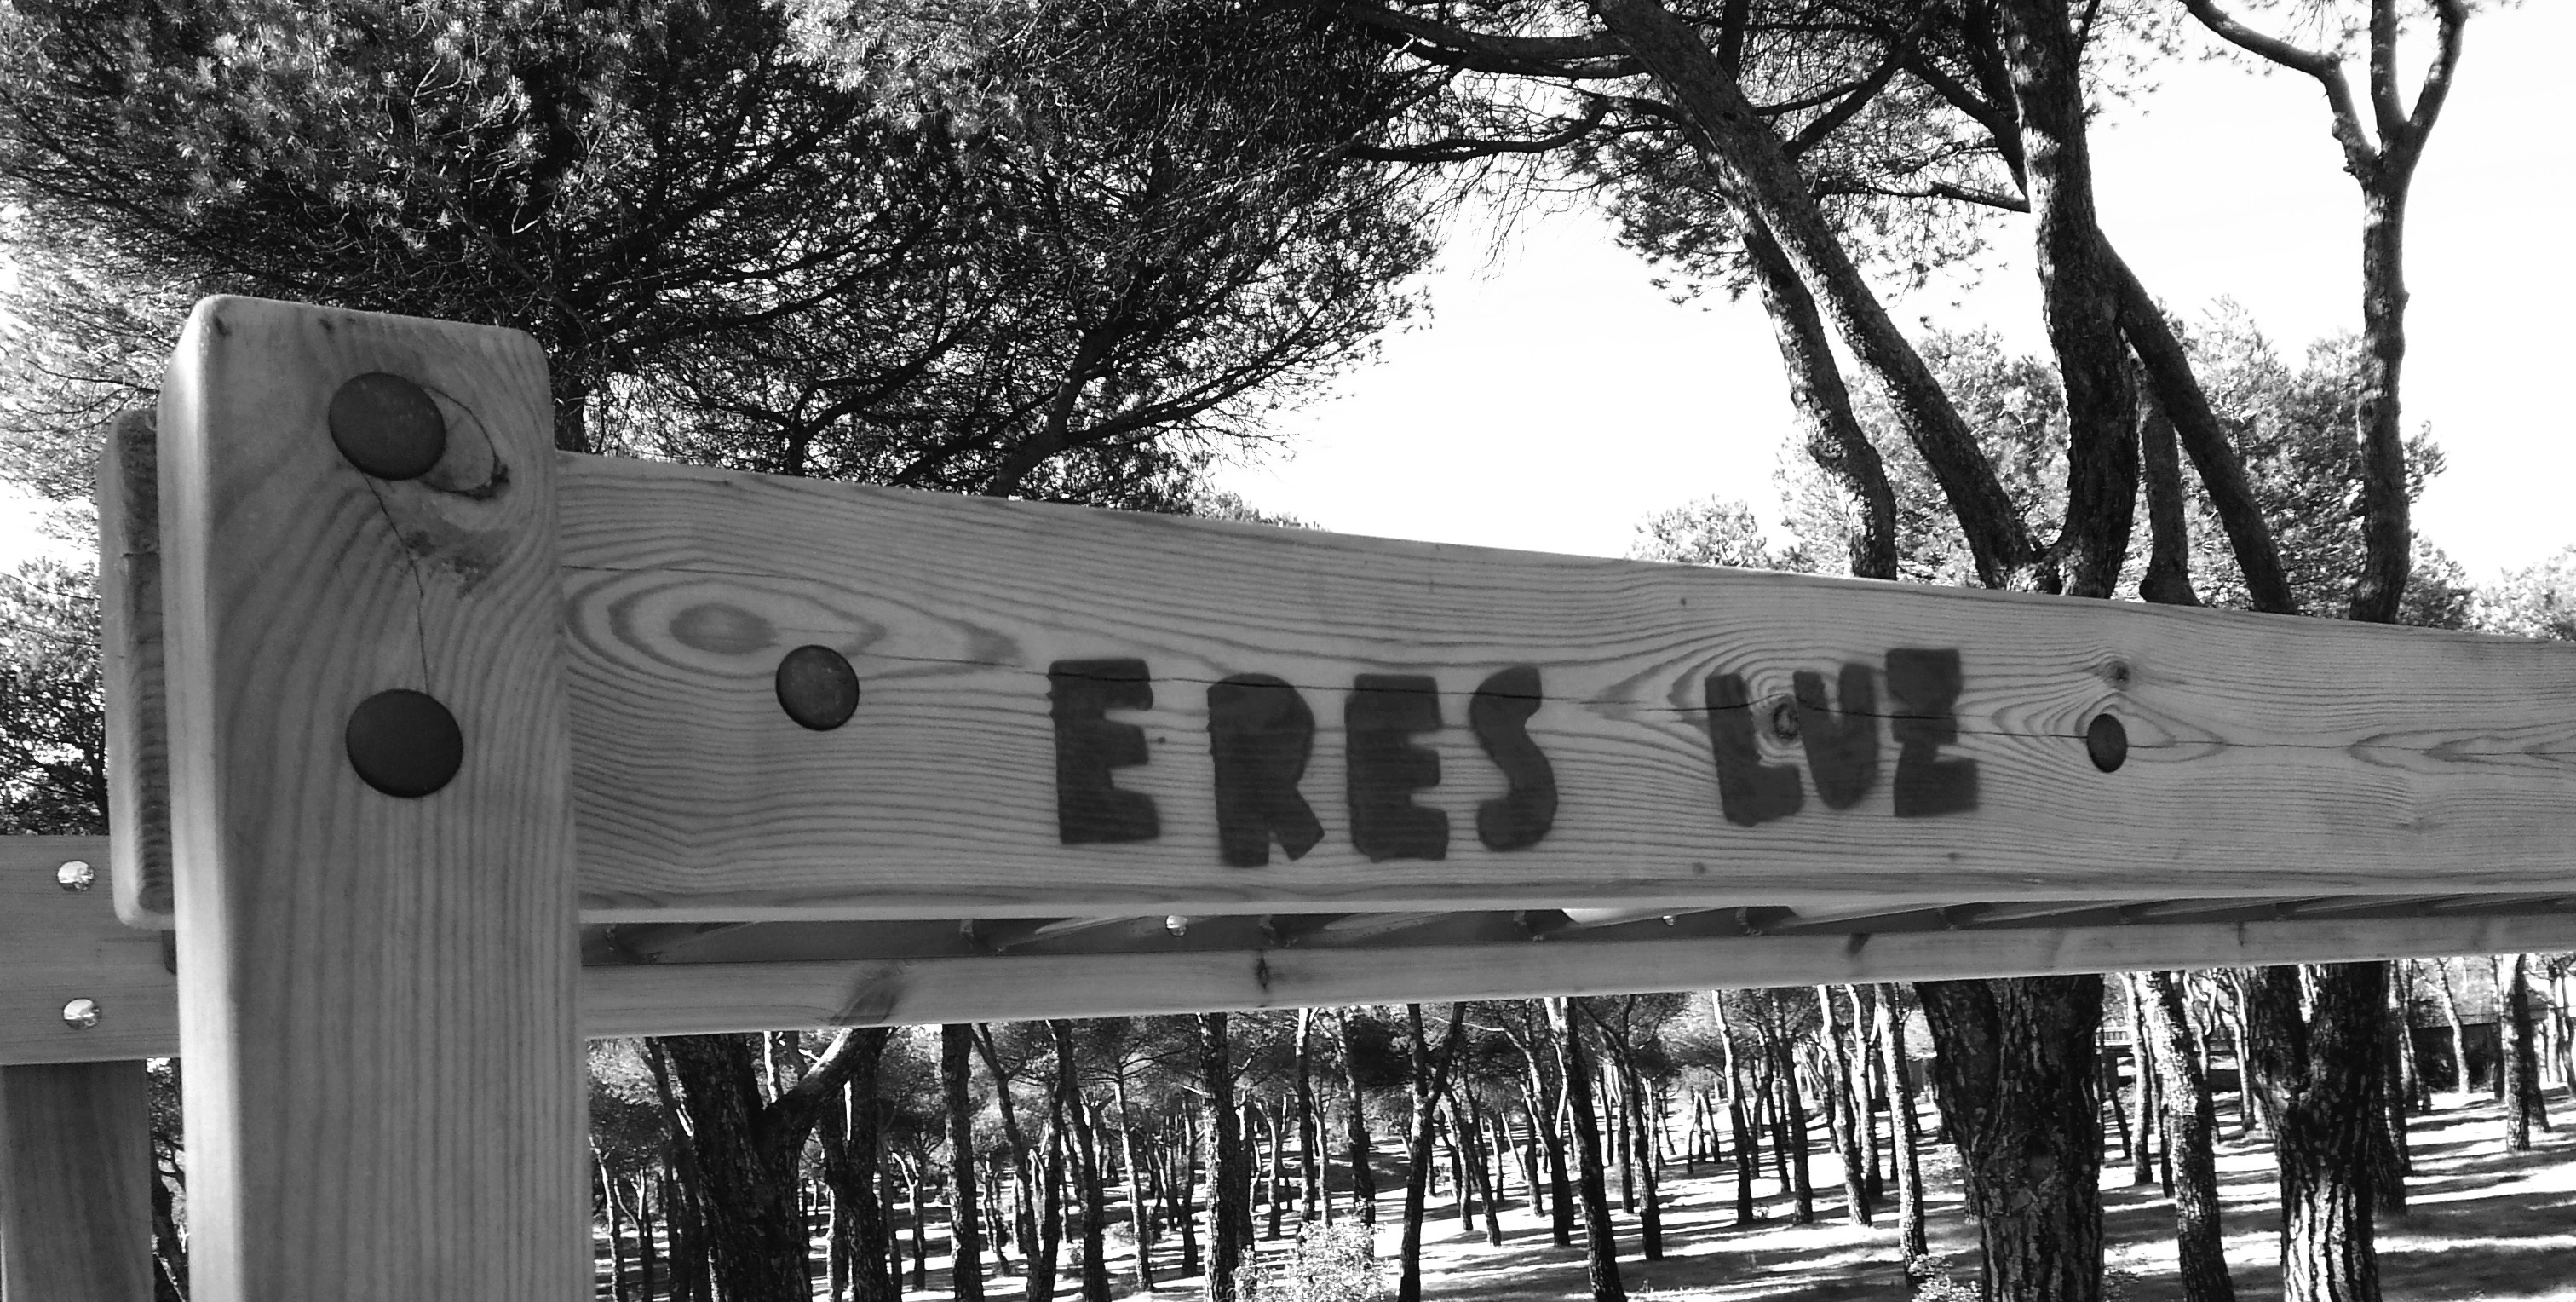
black and white, white, house, black, monochrome, photograph, history, shape, monochrome photography